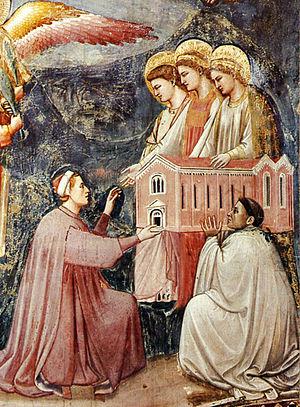
Les Scrovegni sont une ancienne famille noble de Padoue.